Ottmar Edenhofer

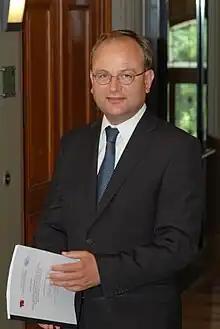
Edenhofer in 2008

Ottmar Georg Edenhofer (born 8 July 1961) is a German economist who is regarded as one of the world's leading experts on climate change policy, environmental and energy policy, and energy economics. His work has been heavily cited. Edenhofer currently holds the professorship of the Economics of Climate Change at Technische Universität Berlin. Together with Earth scientist Johan Rockström, economist Ottmar Edenhofer is scientific director of the Potsdam Institute for Climate Impact Research (PIK), representing the interdisciplinary and solutions-oriented approach of the institute. Furthermore, he was director of the Mercator Research Institute on Global Commons and Climate Change (MCC) which is since 2025 part of the Potsdam Institute for Climate Impact Research as fifth research department "Climate Economics and Policy". From 2008 to 2015 he served as one of the co-chairs of the Intergovernmental Panel on Climate Change (IPCC) Working Group III "Mitigation of Climate Change".